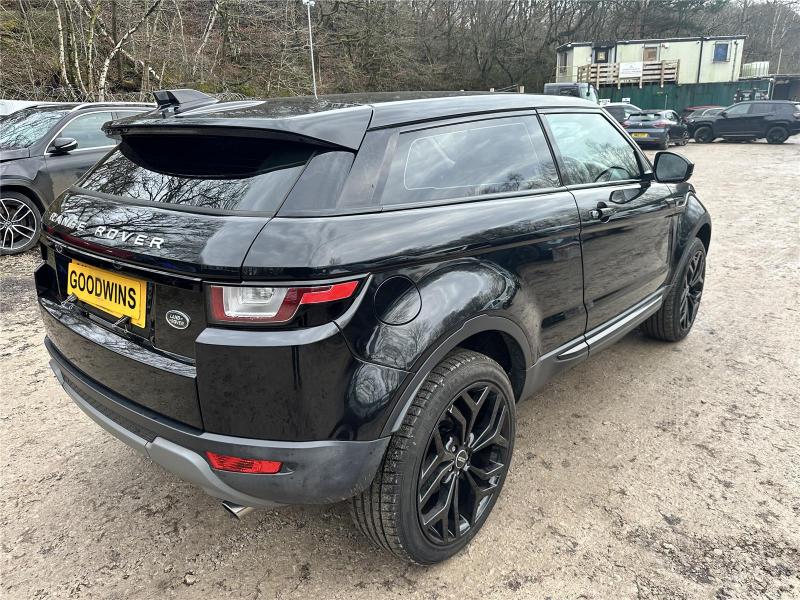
Aucun dommage détecté.
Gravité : aucun